Atari, Inc.

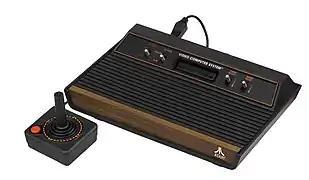
The third version of the Atari Video Computer System sold from 1980 to 1982

In 1975, Bushnell started an effort to produce a flexible video game console that was capable of playing all four of Atari's then-current games. Bushnell was concerned that arcade games took about to develop and had about a 10% chance of being successful. Similarly, dedicated home consoles had cost about to design but with increased competition, had a limited practical shelf-life of a few months. Instead, a programmable console with swappable games would be far more lucrative. Development took place at Cyan Engineering, which initially had serious difficulties trying to produce such a machine. However, in early 1976, MOS Technology released the first inexpensive microprocessor, the 6502, which had sufficient performance for Atari's needs. Atari hired Joe Decuir and Jay Miner to develop the hardware and custom Television Interface Adaptor for this new console. Their project, under the codename of "Stella", would become the Atari Video Computer System (Atari VCS).